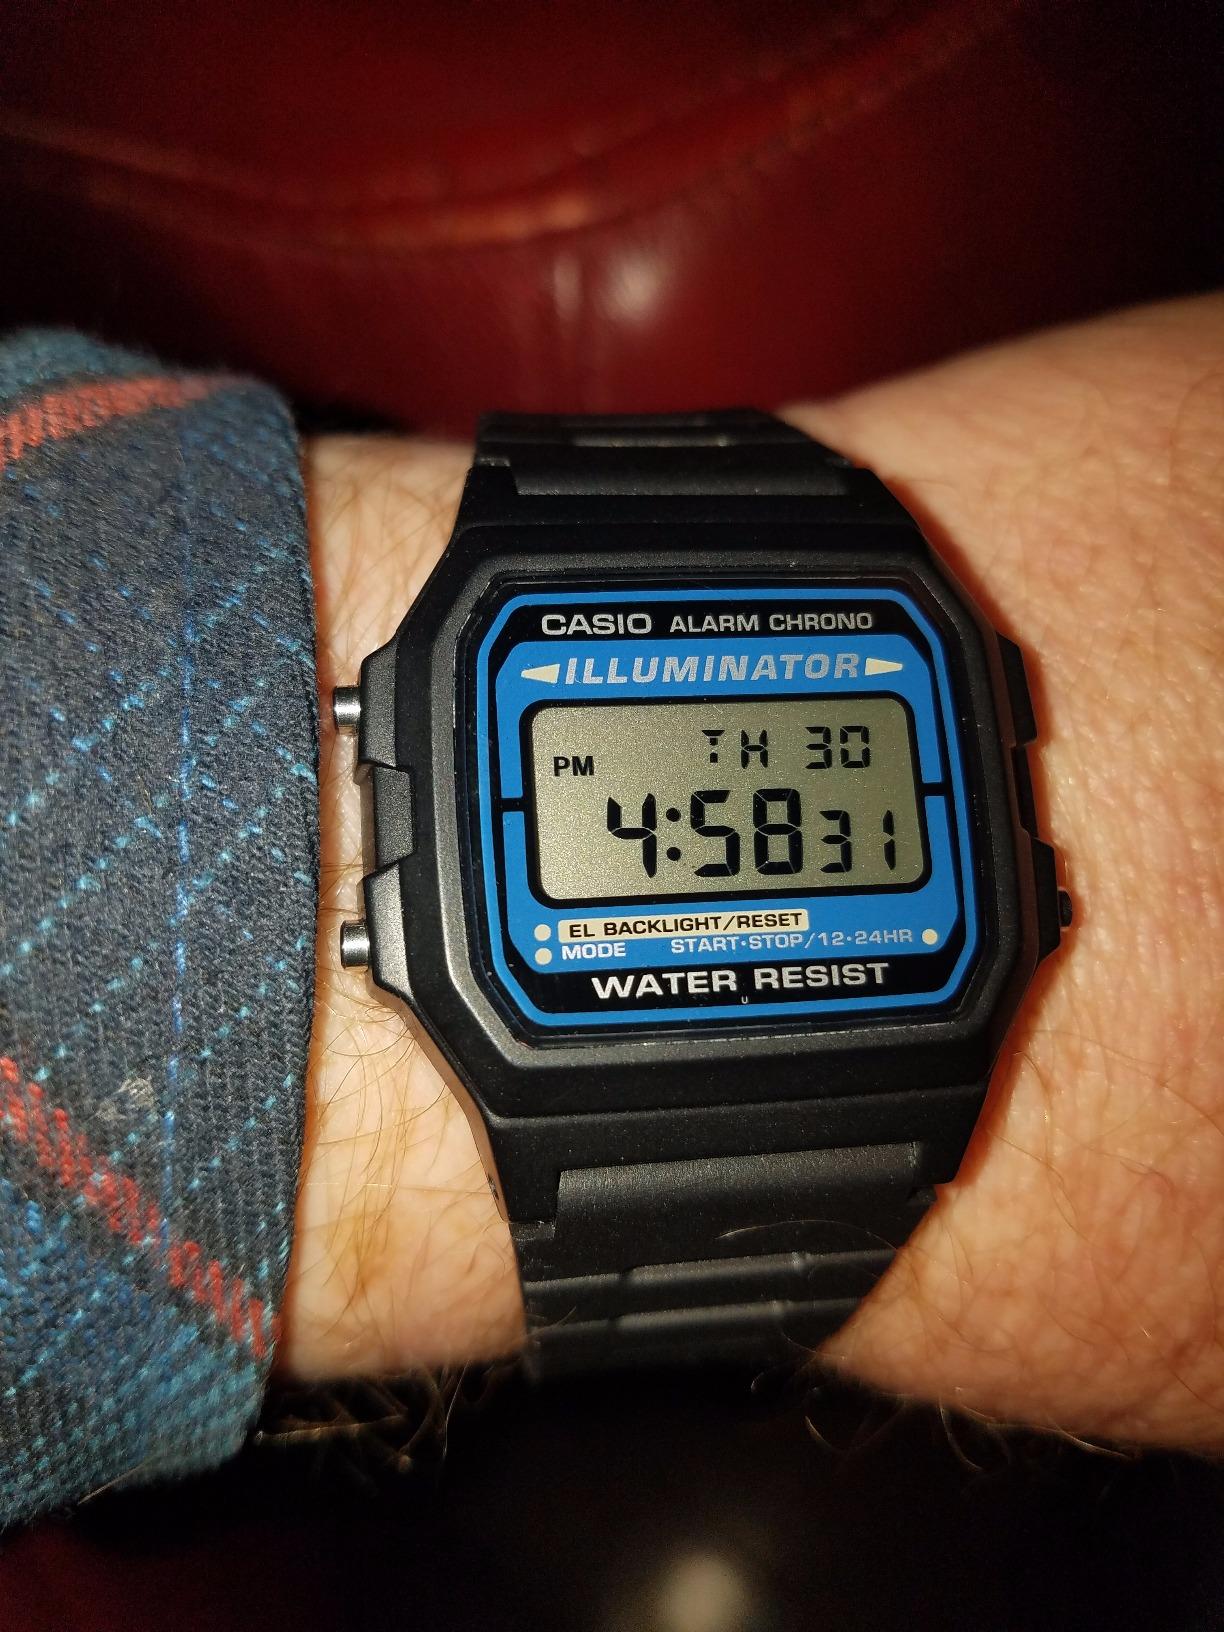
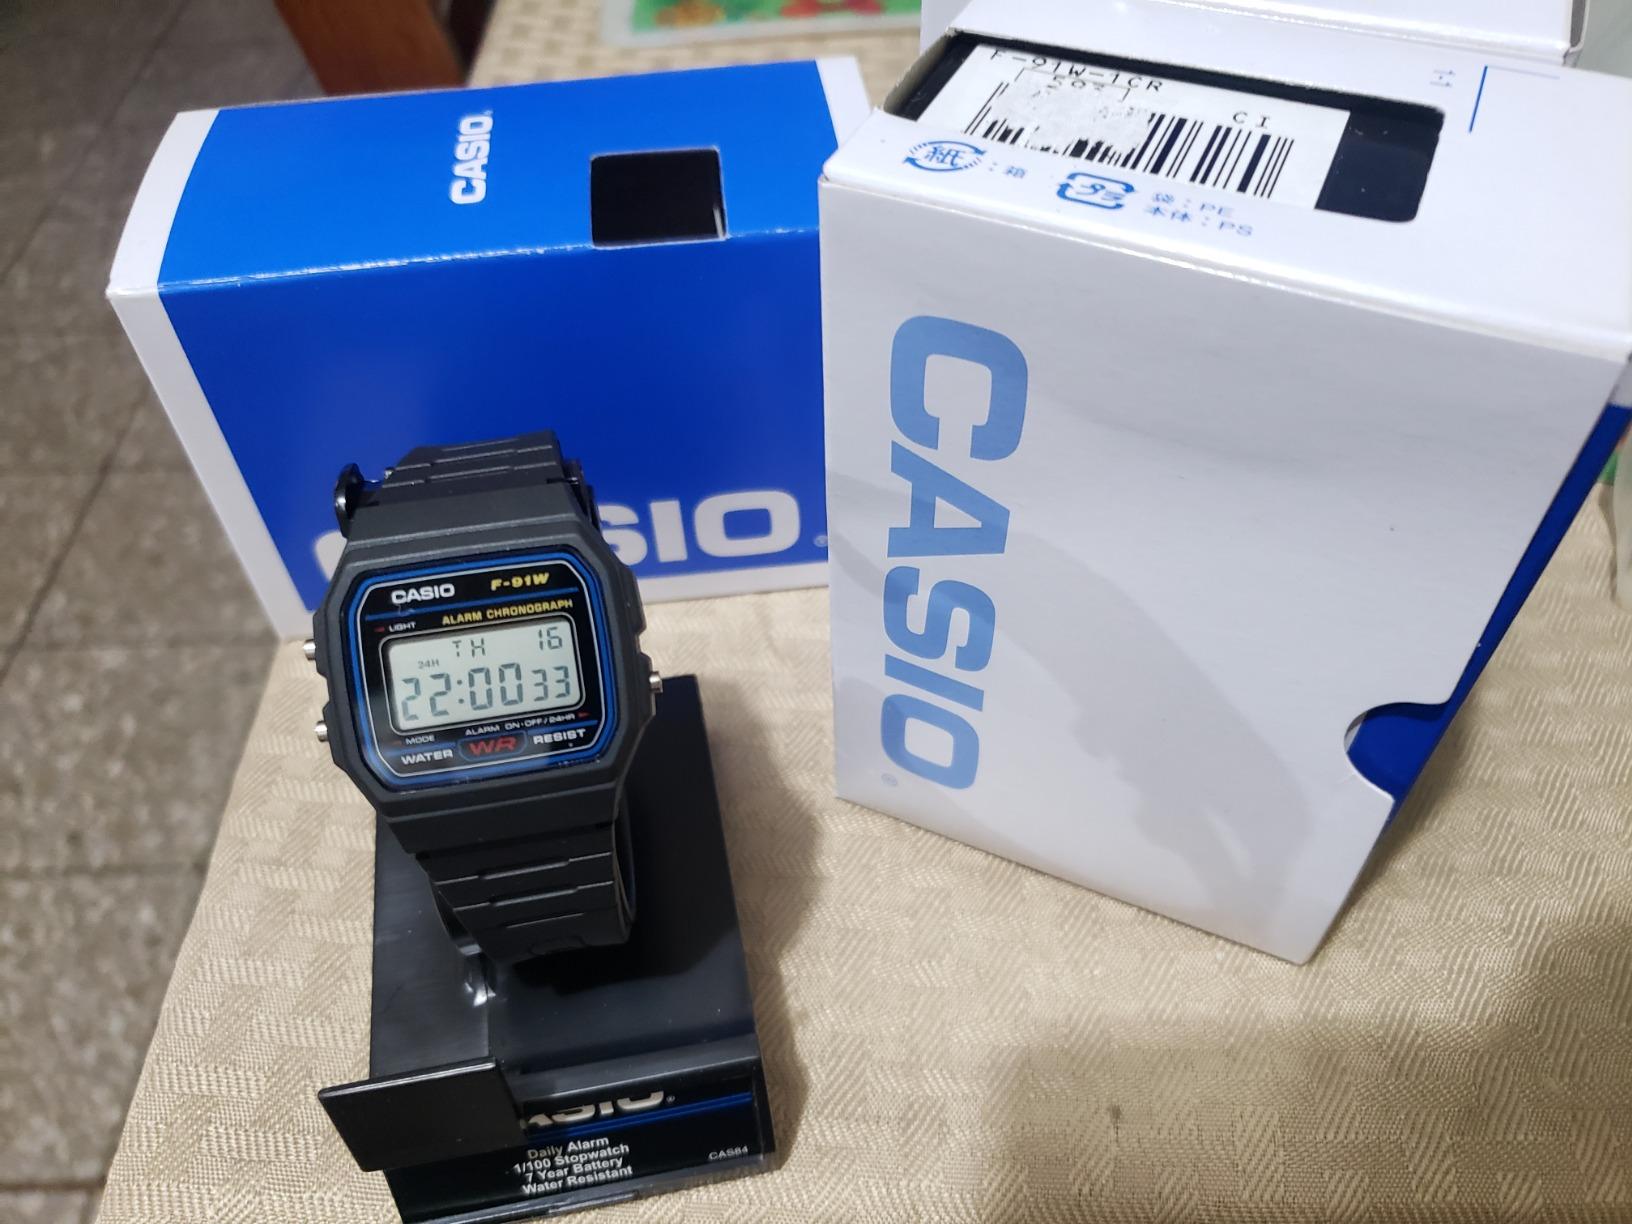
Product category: accessories_watch
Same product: no